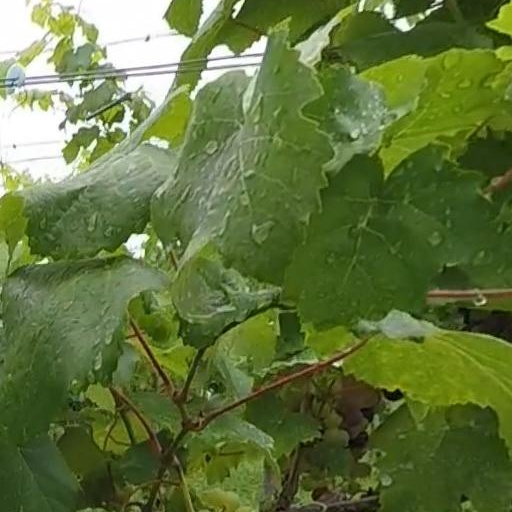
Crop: grape